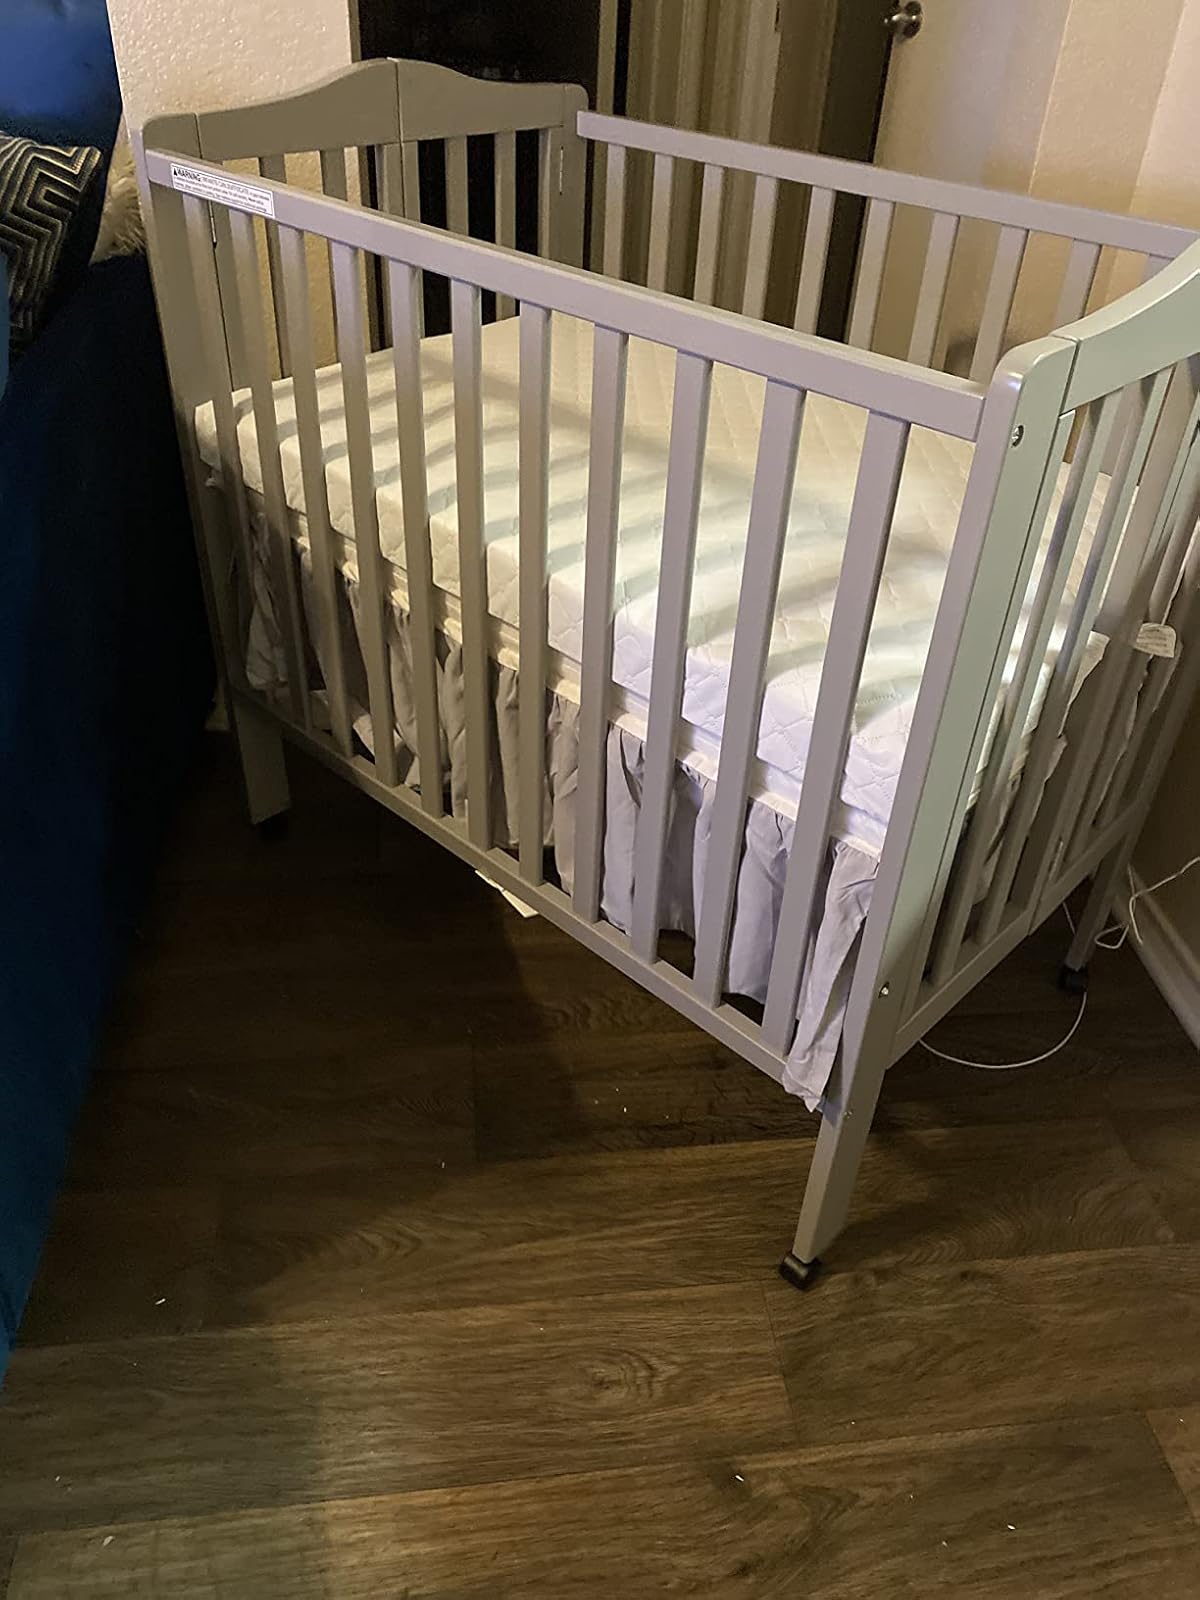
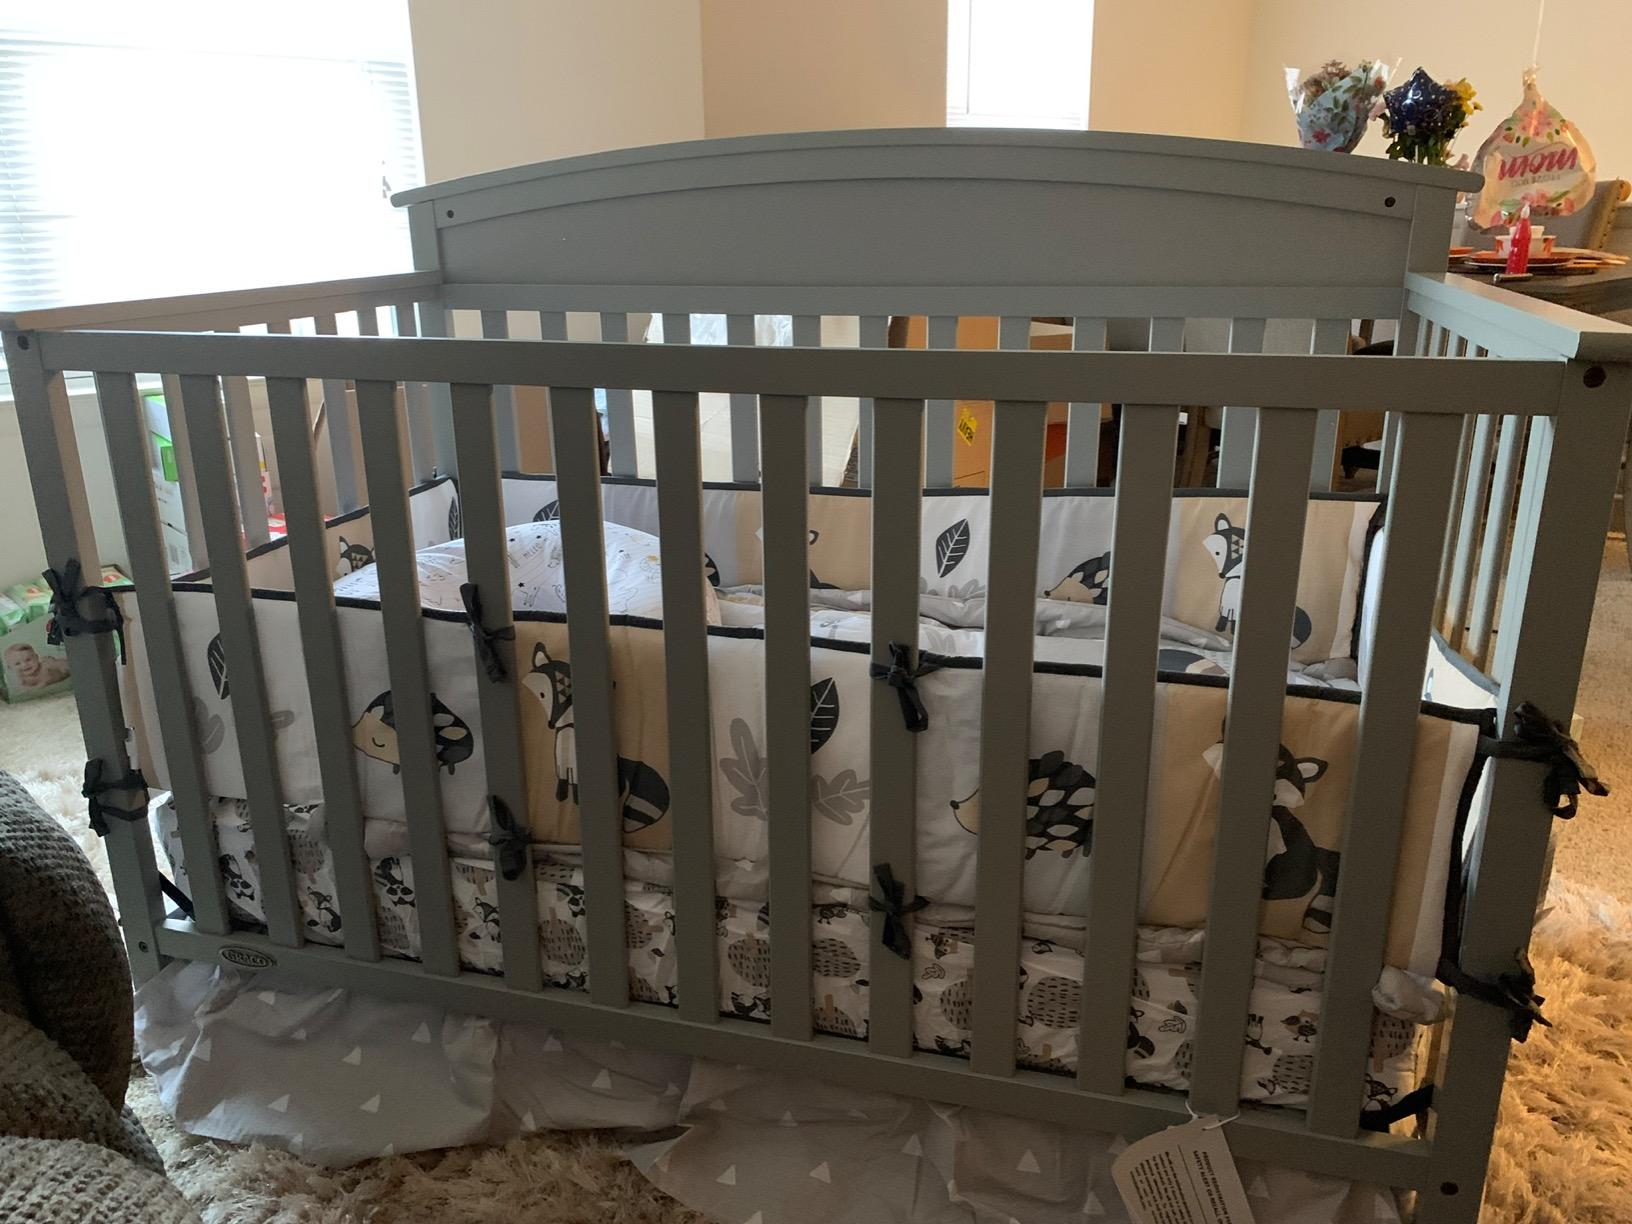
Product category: products_crib
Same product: no